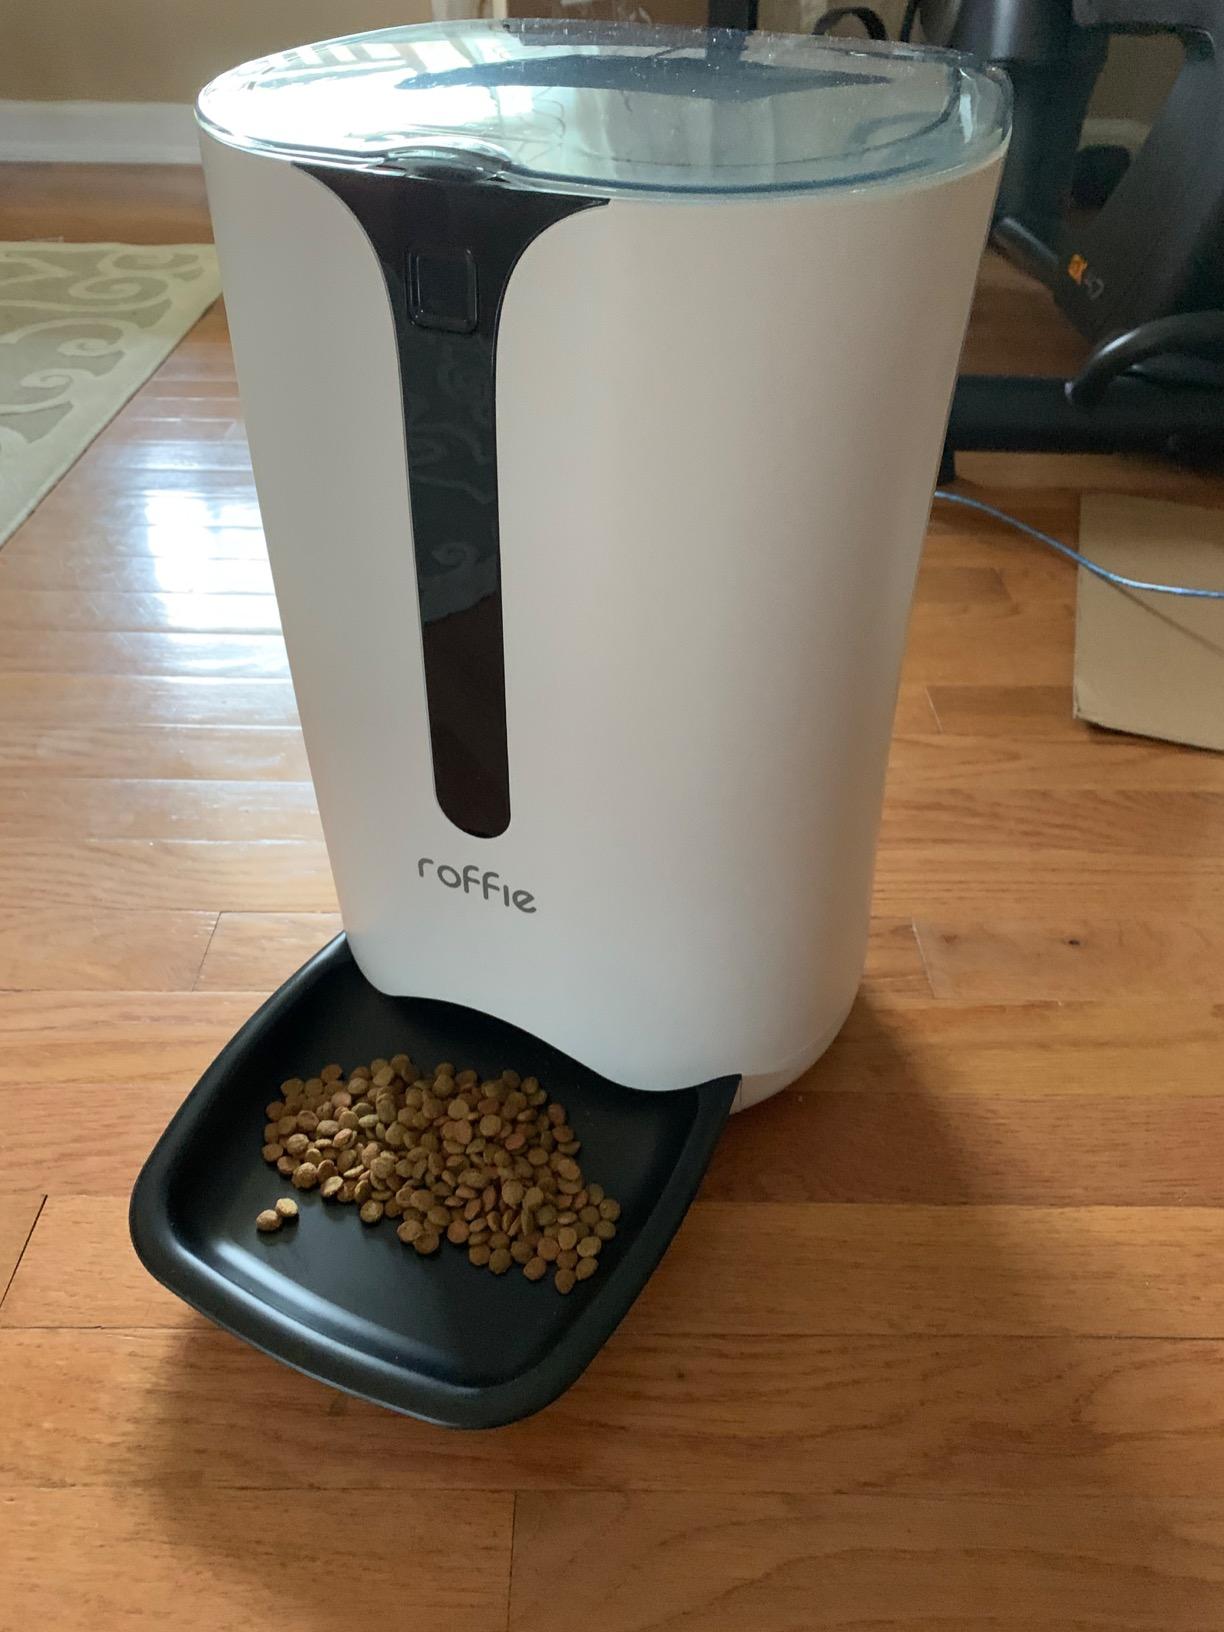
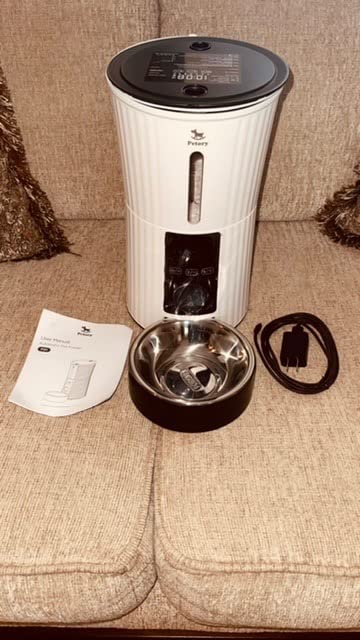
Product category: items_feeder
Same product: no